London Array

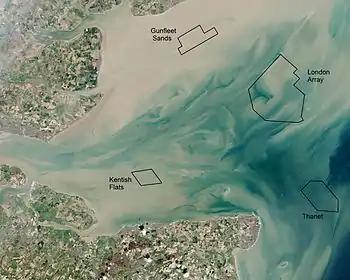
Satellite image of the Thames Estuary with London Array top right, and neighbouring wind farm areas.

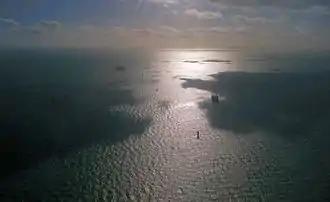
London Array under construction 2009 viewed from light aircraft GBIRT

In January 2014, DONG sold half its stake to Quebec public pension plan manager (""), and in 2023 sold its remaining 25% share to Schroders Greencoat for £717 million (£4.56 m/MW). Following RWE's takeover of E.ON's power generation in an asset swap in 2019, RWE now owns the 30% stake previously belonging to E.ON.